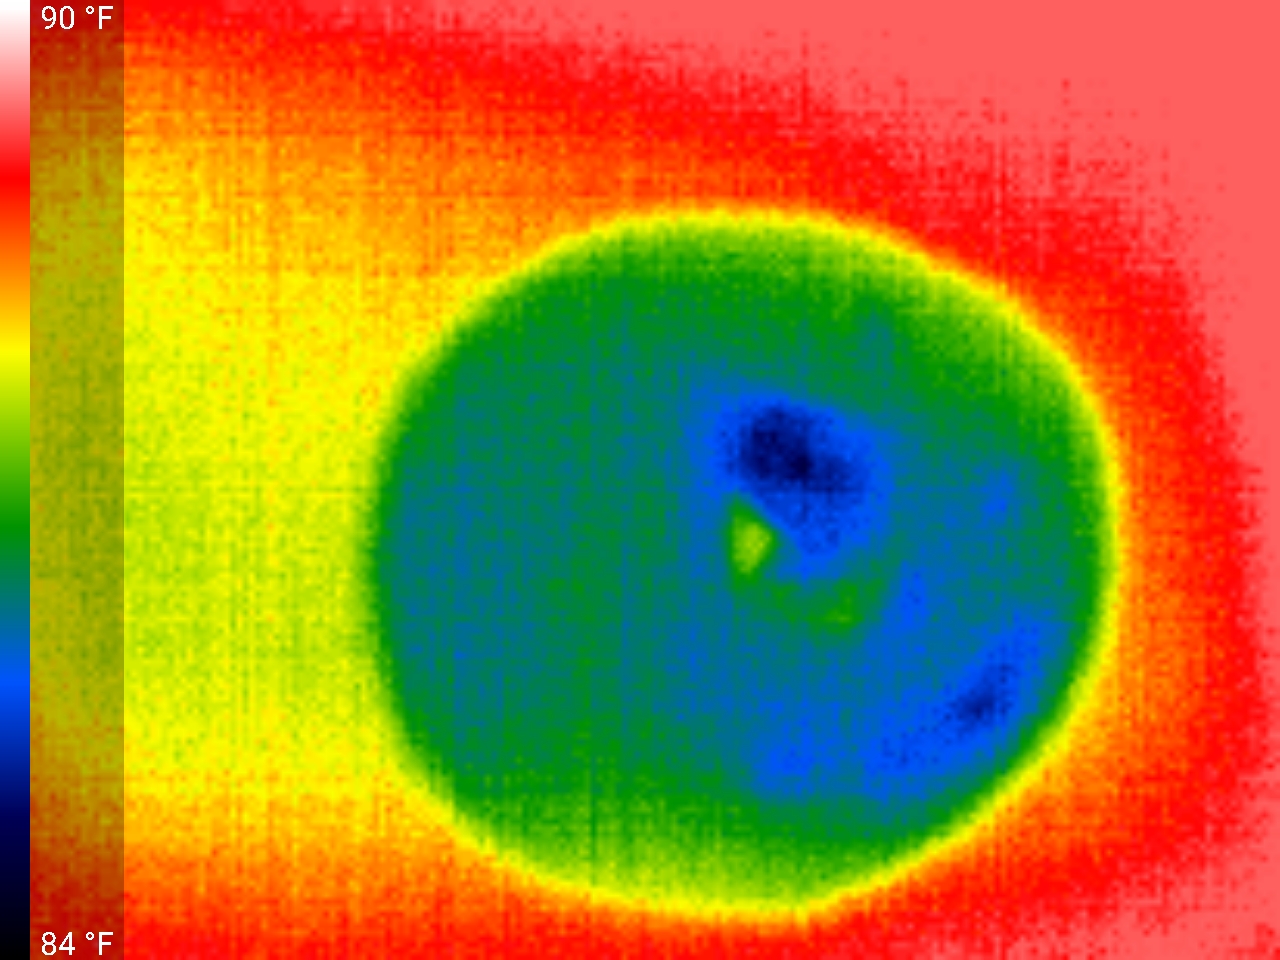
Label: Major Defect